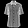
Label: Shirt